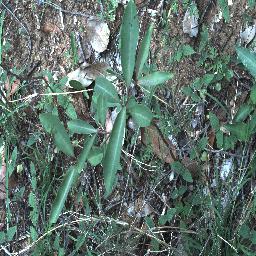
Label: rubber_vine